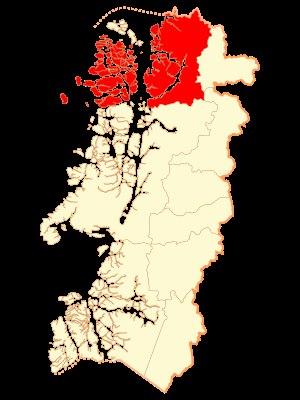
Cisnes est une commune du Chili située au sud du pays dans la province d'Aysén, elle-même dans la région d'Aisén. Cette commune très étendue comptait 4 972 habitants en 2012.